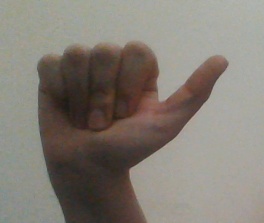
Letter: dhad